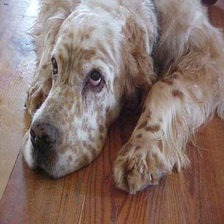
Species: dog
Breed: english setter